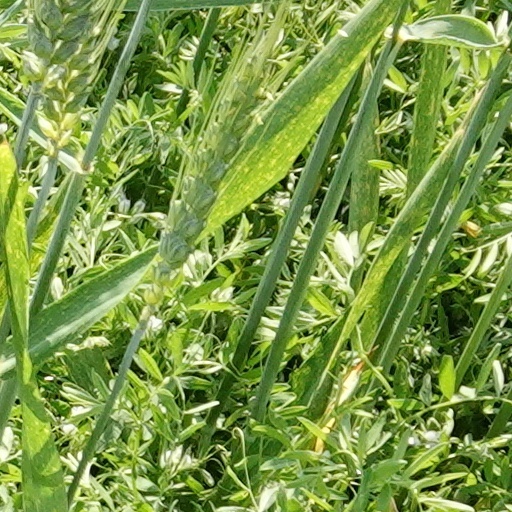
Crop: wheat